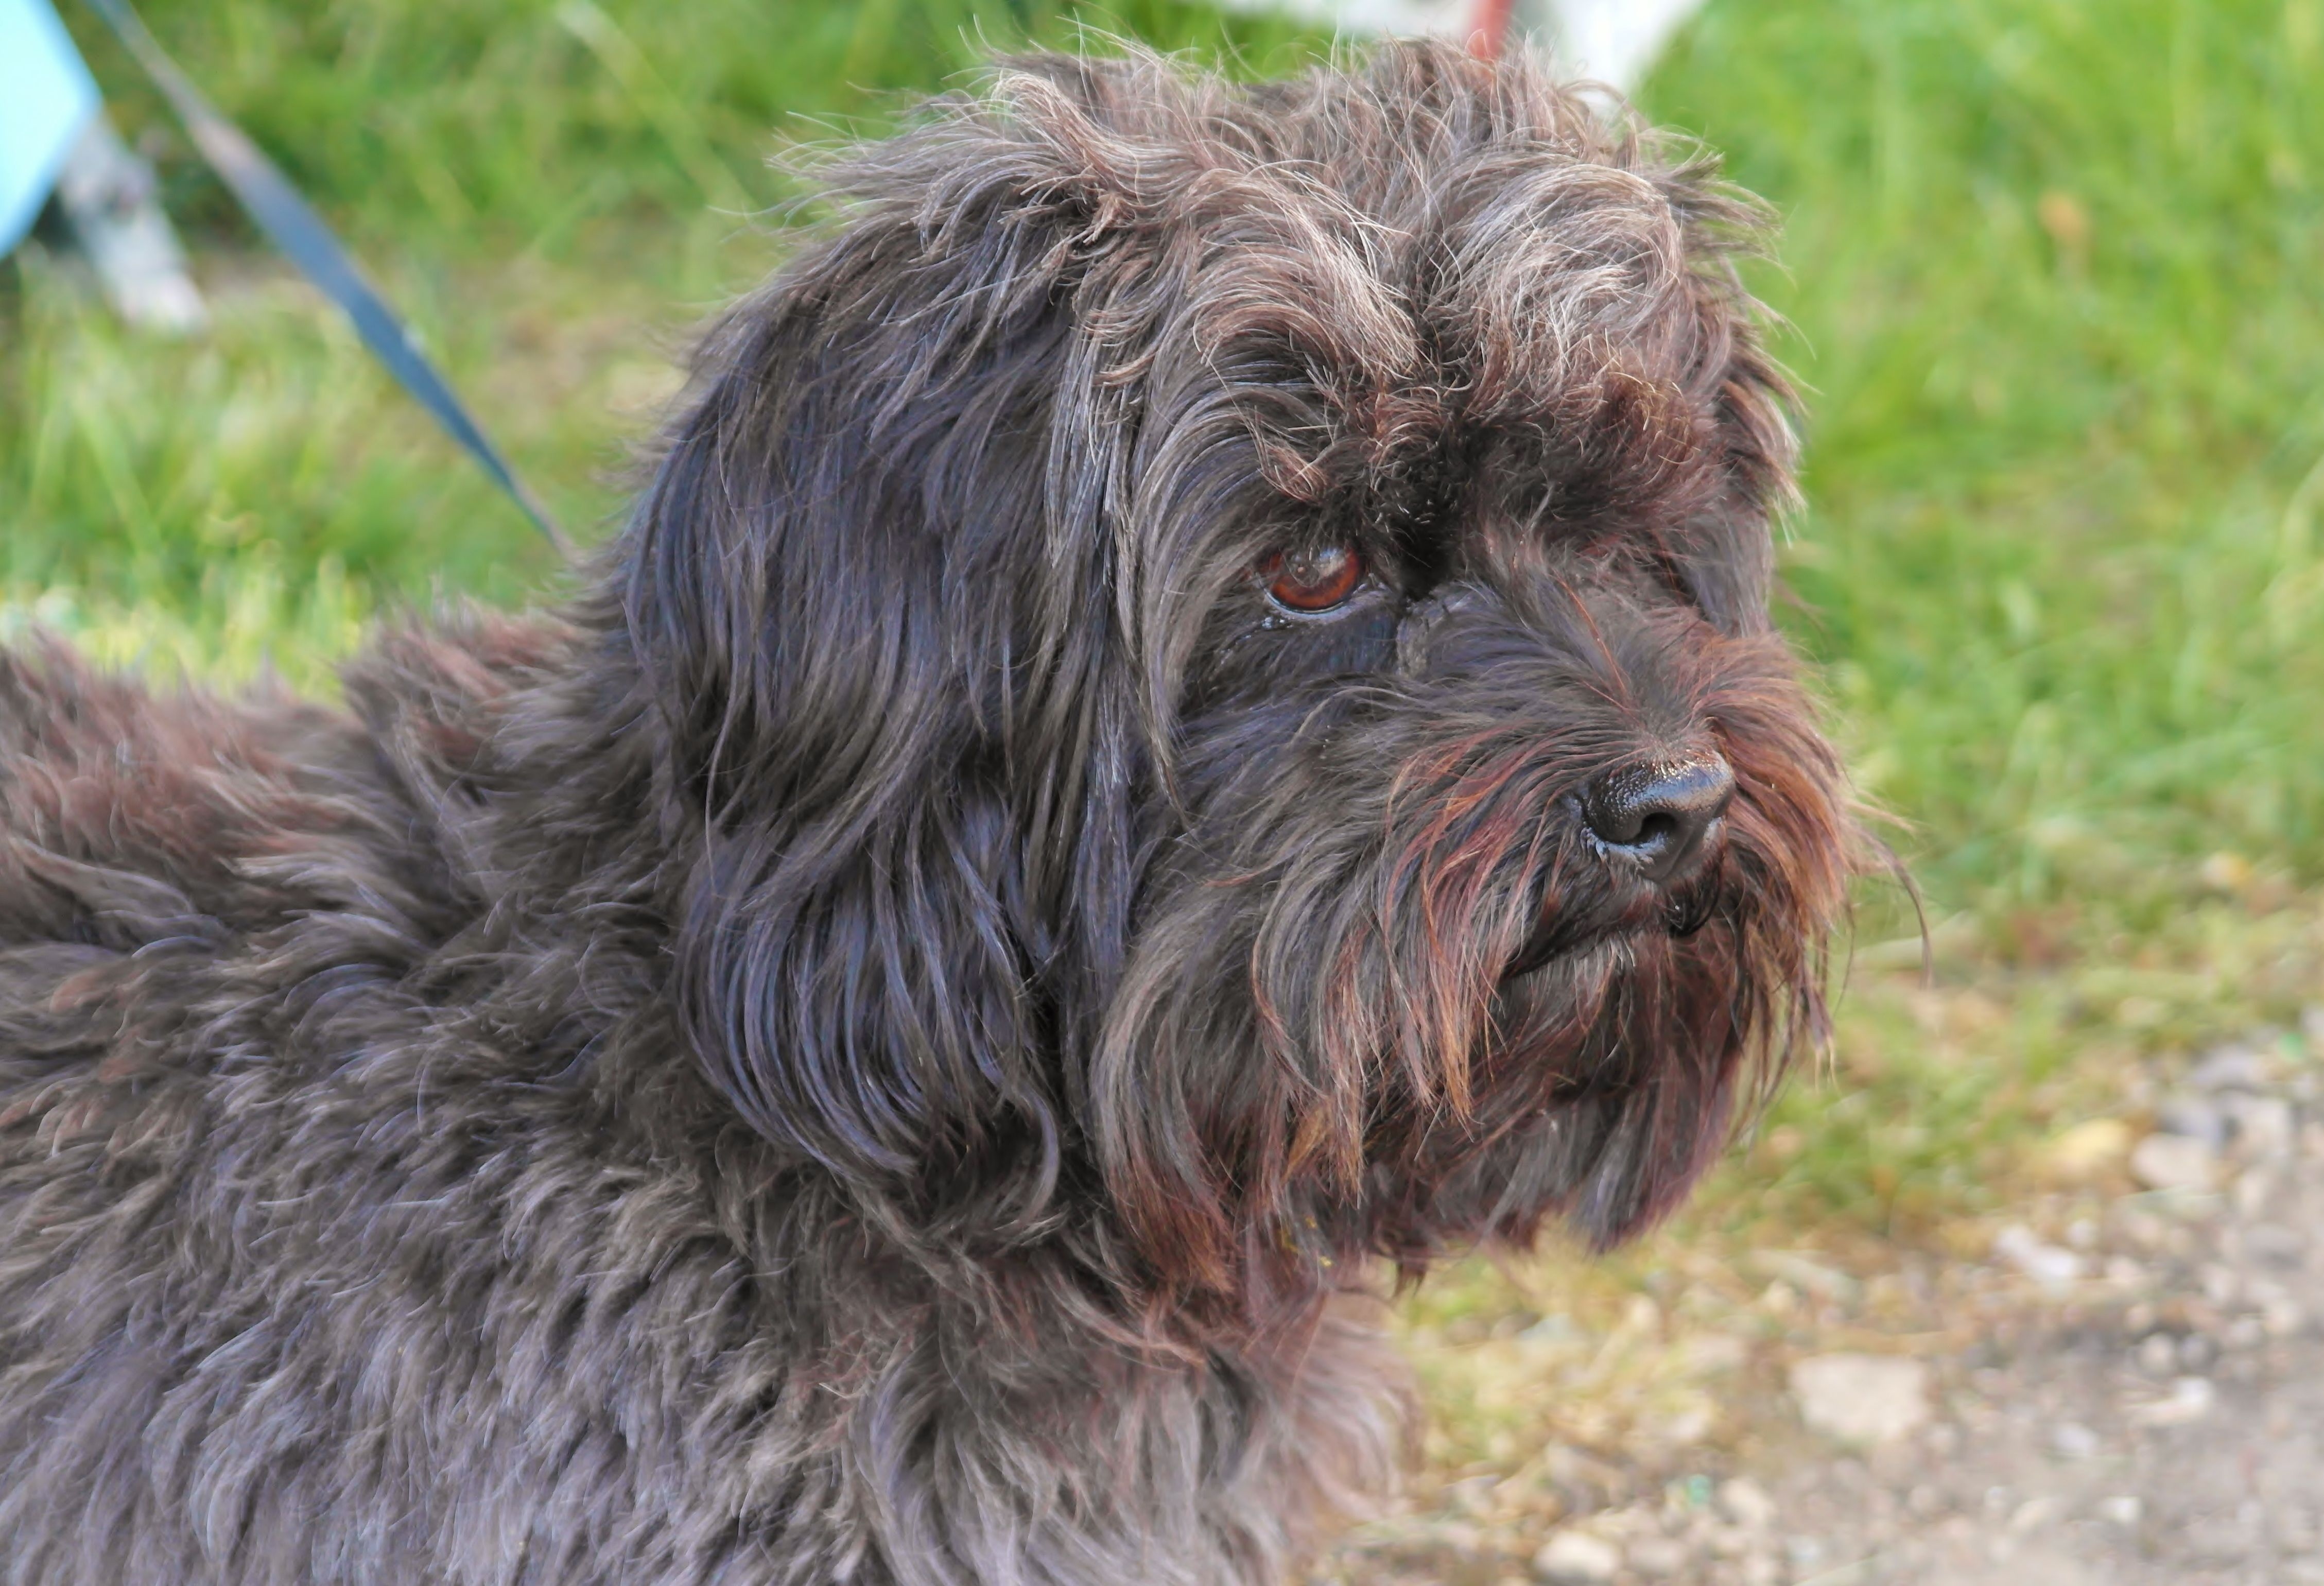
dog, cute, pet, mammal, head, vertebrate, curious, dog breed, barbet, doggy, cockapoo, cairn terrier, tibetan terrier, affenpinscher, havanese, dog like mammal, carnivoran, schnoodle, dandie dinmont terrier, glen of imaal terrier, dog crossbreeds, vulnerable native breeds, catalan sheepdog, polish lowland sheepdog, bolonka, poodle crossbreed, lagotto romagnolo, pumi, spinone italiano, otterhound, portuguese water dog, bouvier des flandres, bergamasco shepherd, c o da serra de aires, wirehaired pointing griffon, cute animal, schapendoes, lowchen